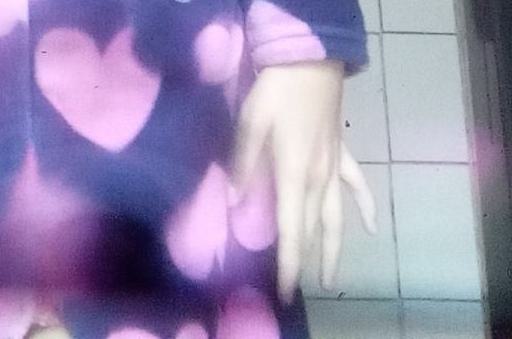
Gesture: no_gesture